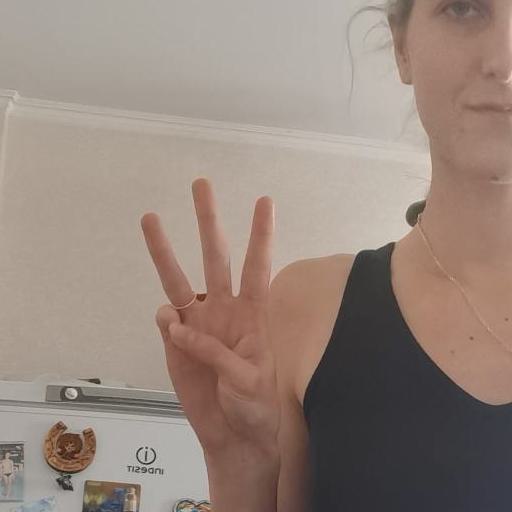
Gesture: three